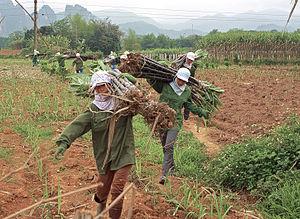
Les Poaceae, ou graminées, sont une famille de plantes monocotylédones de l'ordre des Poales, qui comprend environ 12 000 espèces groupées en 780 genres, à répartition cosmopolite. C'est, par le nombre d'espèces, la cinquième famille de plantes à fleurs, après les Asteraceae, Orchidaceae, Fabaceae et Rubiaceae.